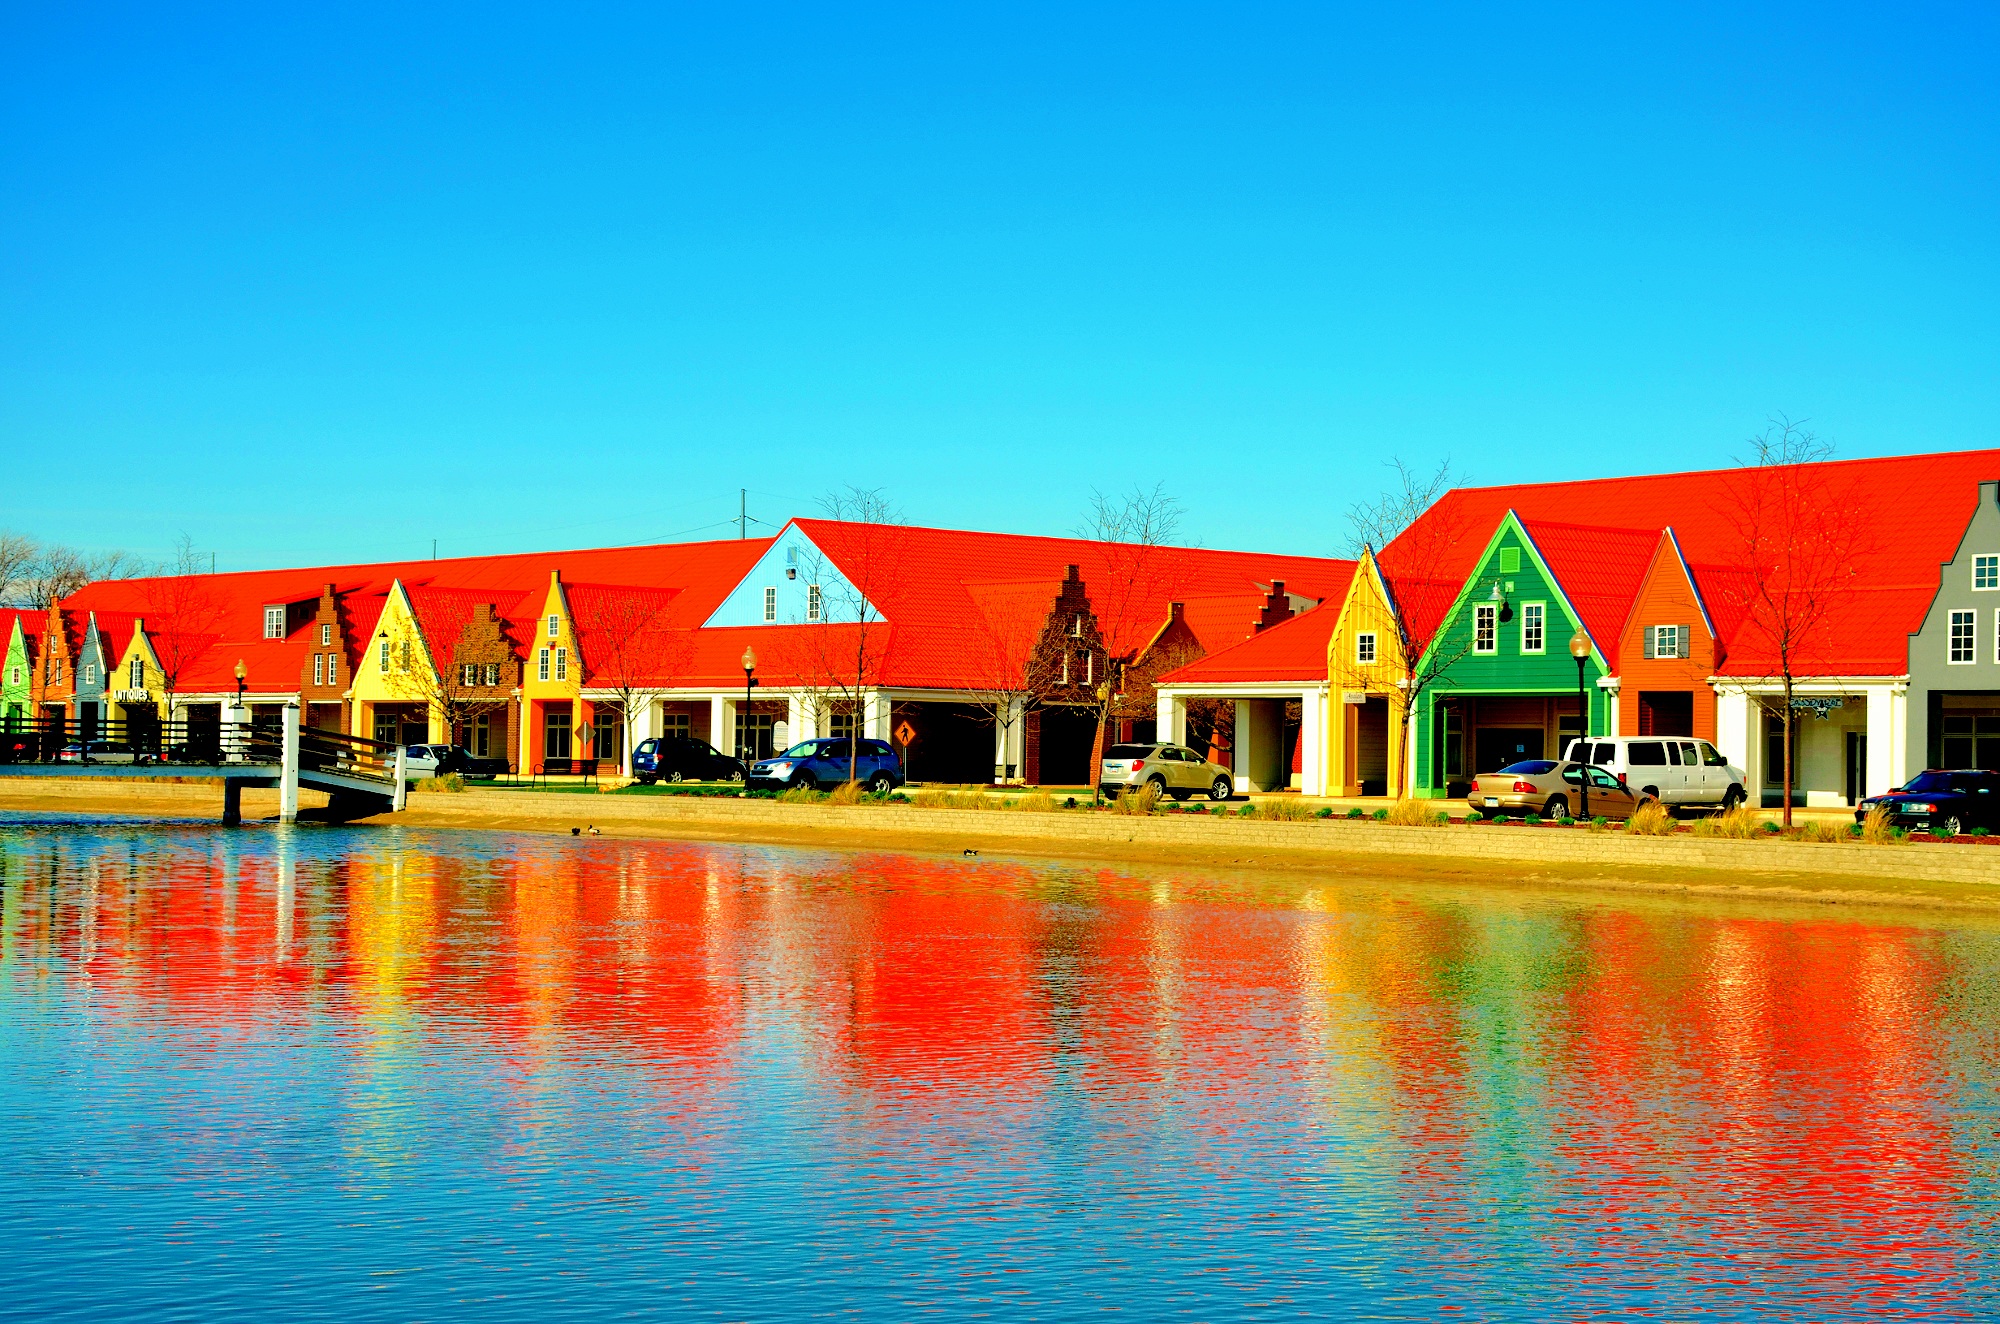
reflection, red, swimming pool, leisure, lake shore, resort, row houses